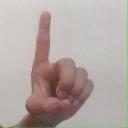
अक्षर: ड